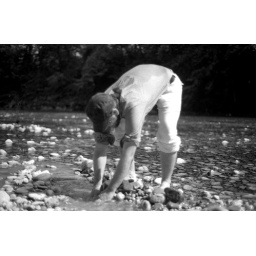
boys plus river equals instant building fun. the girl sat by and watched.